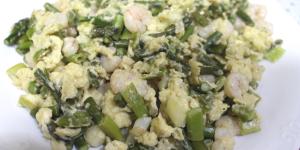
revuelto de esparragos y gambas